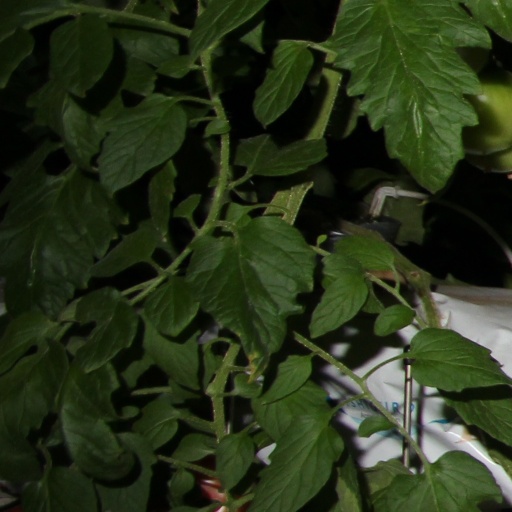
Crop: tomato